Audio mixing (recorded music)

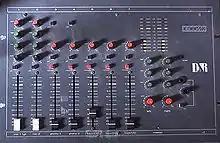
A simple mixing console

A mixer (mixing console, mixing desk, mixing board, or software mixer) is the operational heart of the mixing process. Mixers offer a multitude of inputs, each fed by a track from a multitrack recorder. Mixers typically have 2 main outputs (in the case of two-channel stereo mixing) or 8 (in the case of surround).